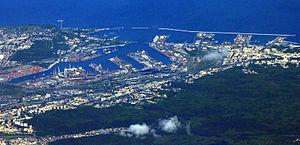
Les relations franco-polonaises désignent les liens, échanges, confrontations, collaborations et rencontres, d’ordre économique, diplomatique, et culturel, qu’ont entretenus hier et entretiennent aujourd’hui la Pologne et la France. Ces relations ont une histoire millénaire, puisque les premiers contacts entre des personnalités publiques relevés dans l'histoire commune des deux pays, remontent au XIᵉ siècle.